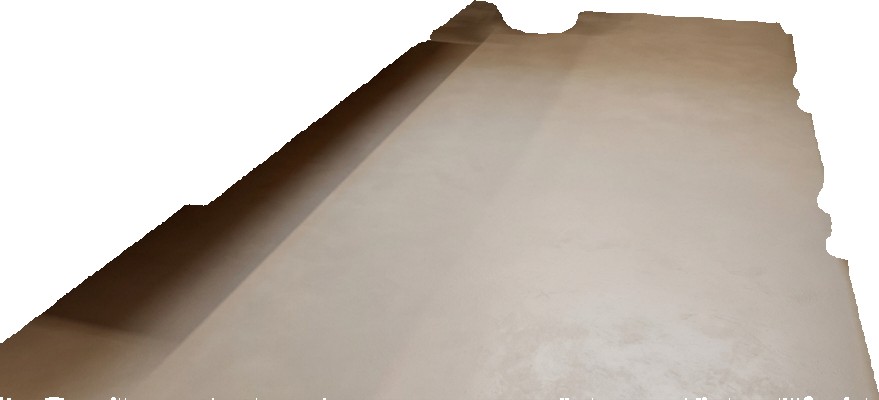
Surface category: floors